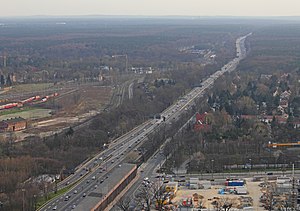
AVUS
AVUS set fra Funkturm i Berlin
AVUS, åbnede i 1921 og var frem til 1998 en racerbane beliggende i bydelen Charlottenburg i det vestlige Berlin. Banen var en kombineret racerbane og motorvej. Racerbanen bestod af to 9 km lange langsider og to kurver, Südkurve og Nordkurve. AVUS hedder i dag A 115 og har europavejnummer E51. AVUS nævnes ofte som verdens første motorvej.